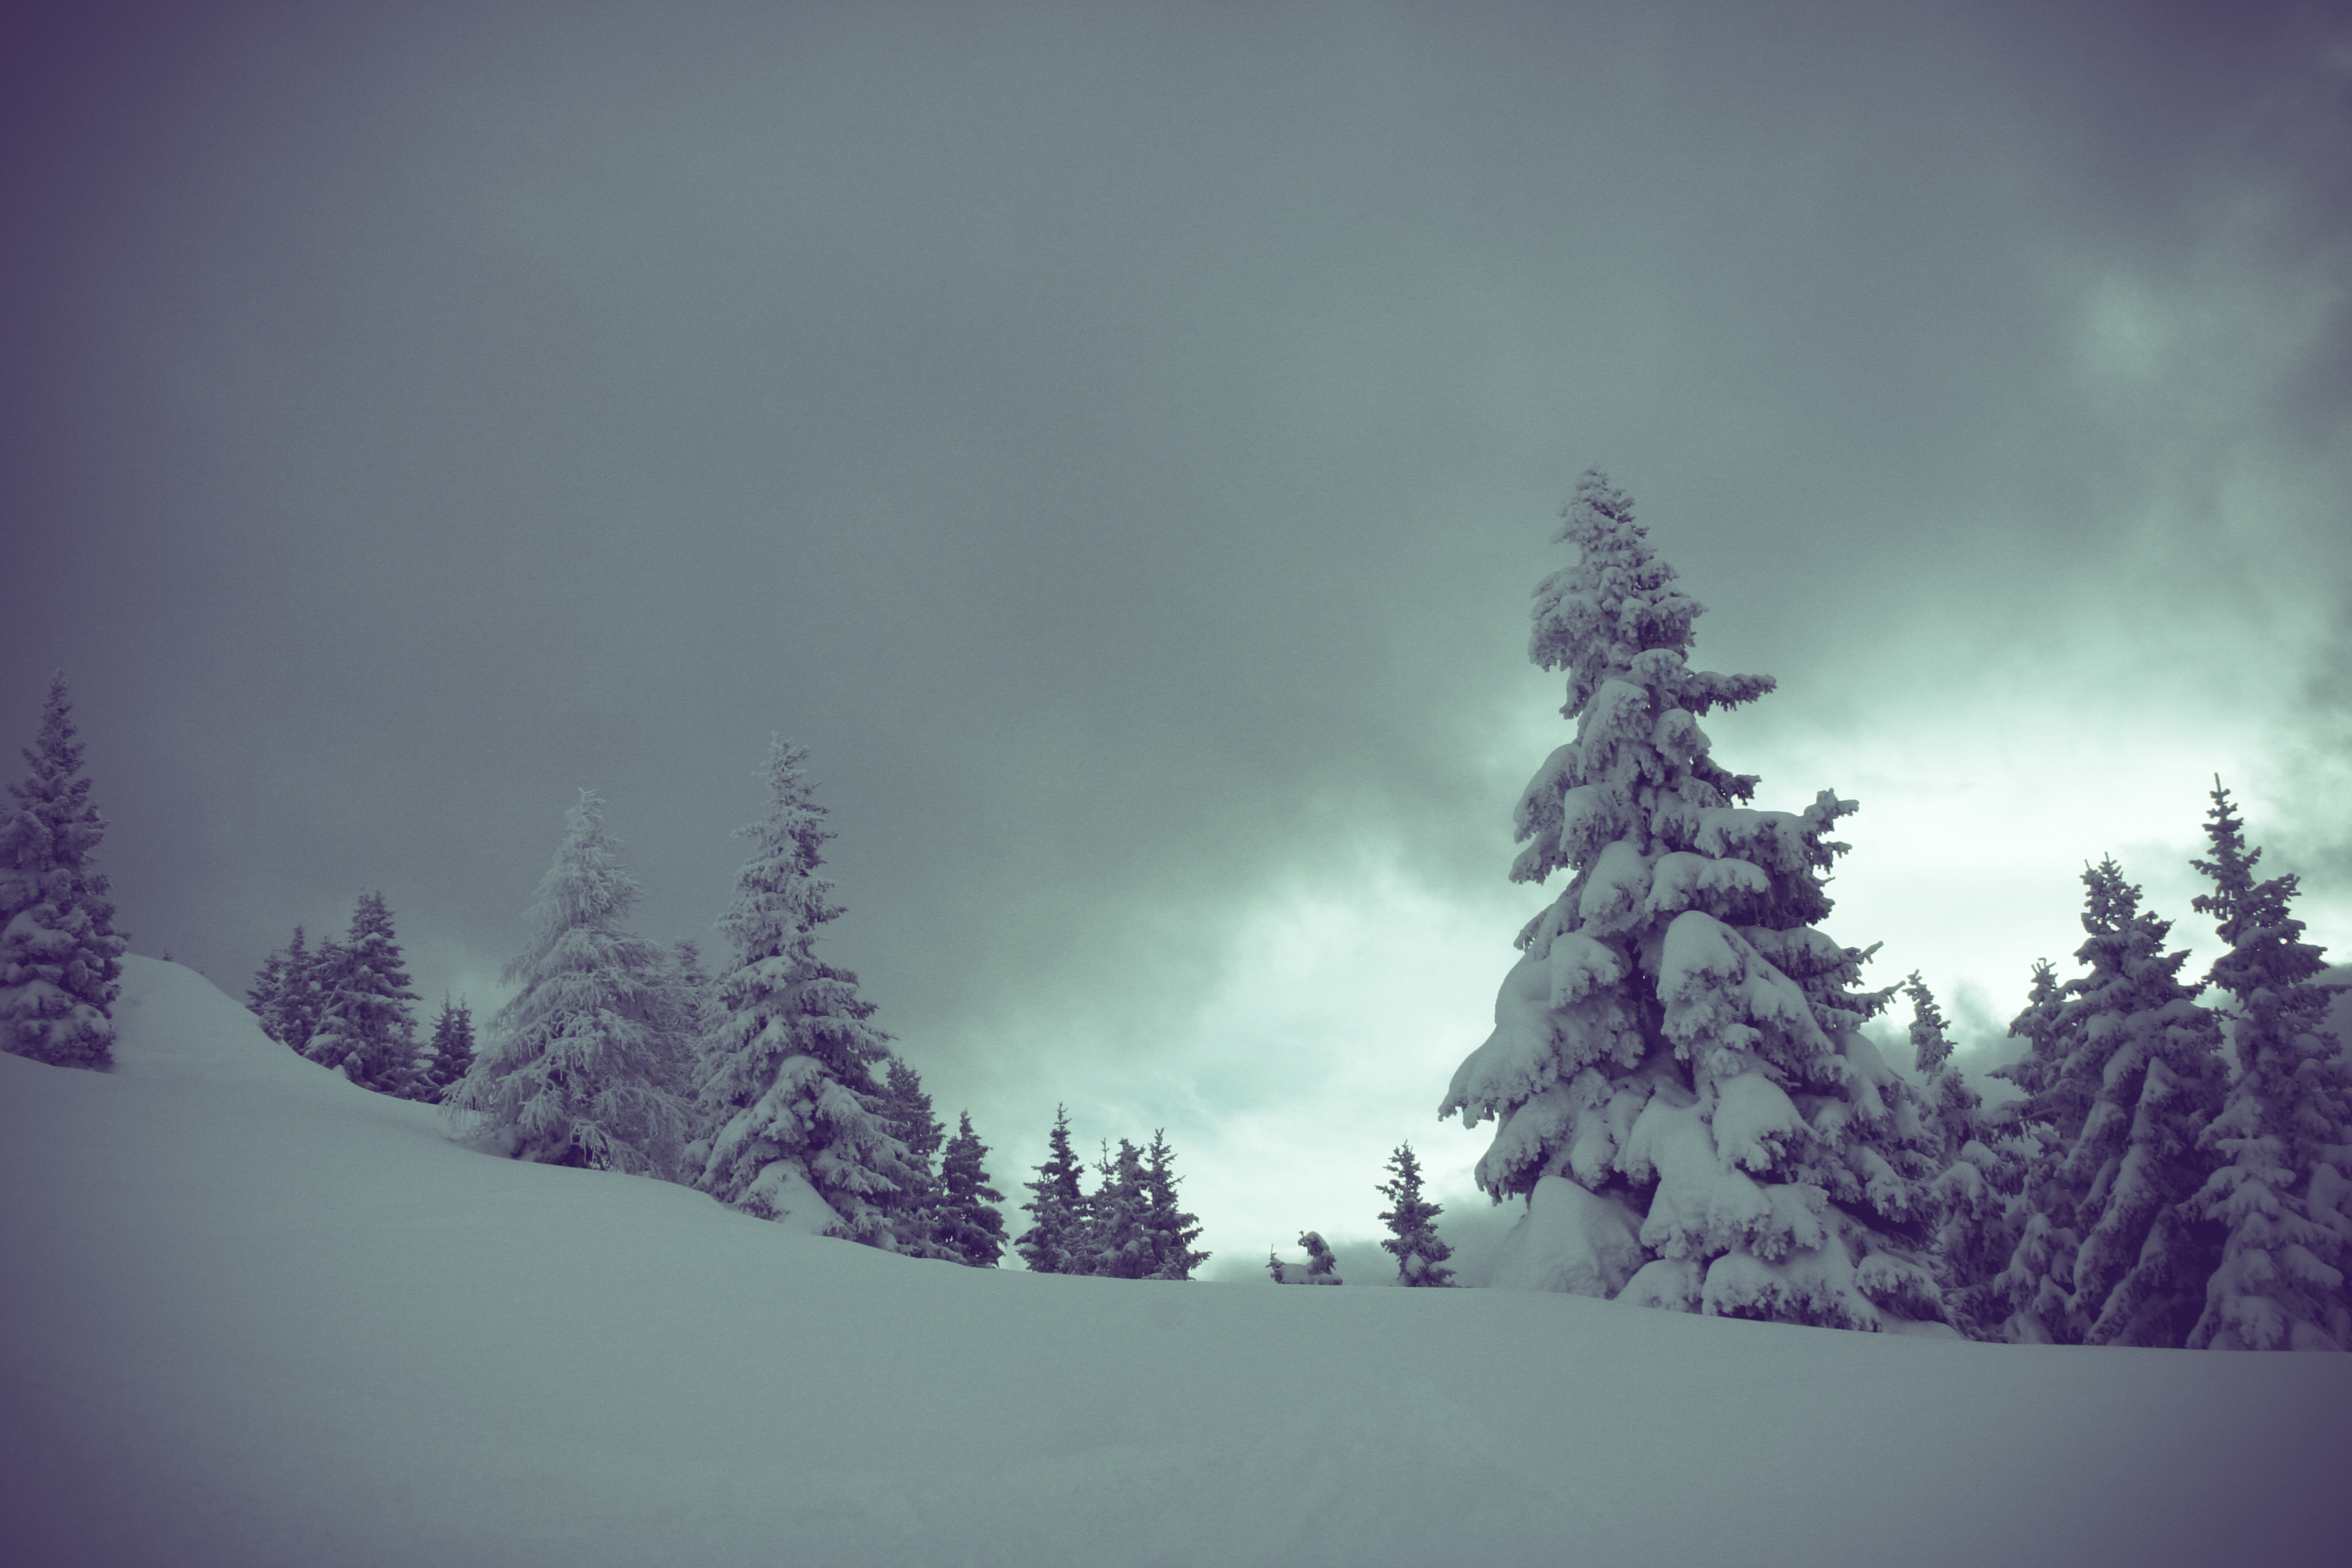
tree, nature, outdoor, mountain, snow, cold, winter, cloud, sky, night, atmosphere, mountain range, weather, darkness, silence, aurora, trees, screenshot, atmospheric phenomenon, atmosphere of earth, mountainous landforms, computer wallpaper, geological phenomenon